Bill Tilman

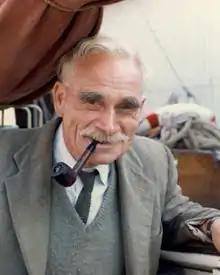
Bill Tilman by Sandy Lee

Major Harold William Tilman, CBE, DSO, MC and Bar, (14 February 1898 – November 1977) was an English mountaineer and explorer, renowned for his Himalayan climbs and sailing voyages.